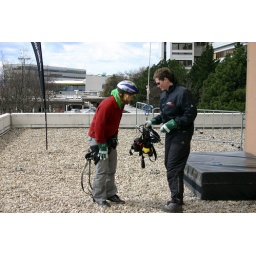
in Vienna, running down a 14 floor tall building.